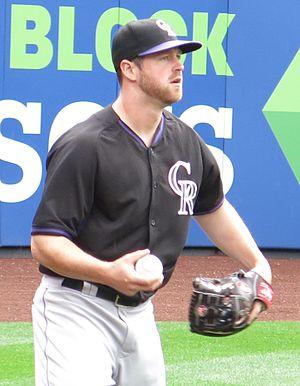
Scott Michael Oberg est un lanceur de relève droitier des Rockies du Colorado de la Ligue majeure de baseball.